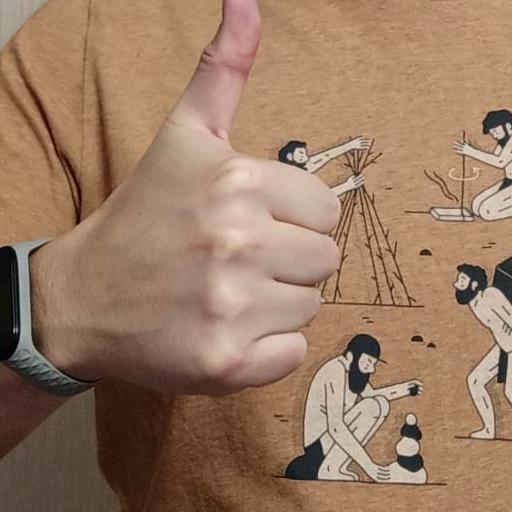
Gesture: like